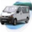
Label: bus